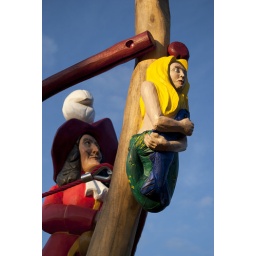
Dramatic colours against blue sky